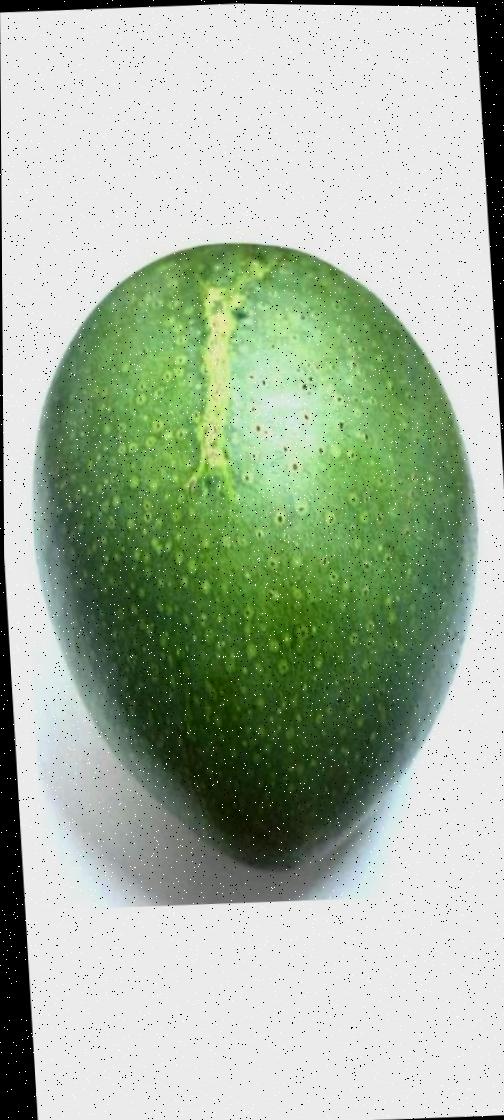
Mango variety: Ashshina Zhinuk